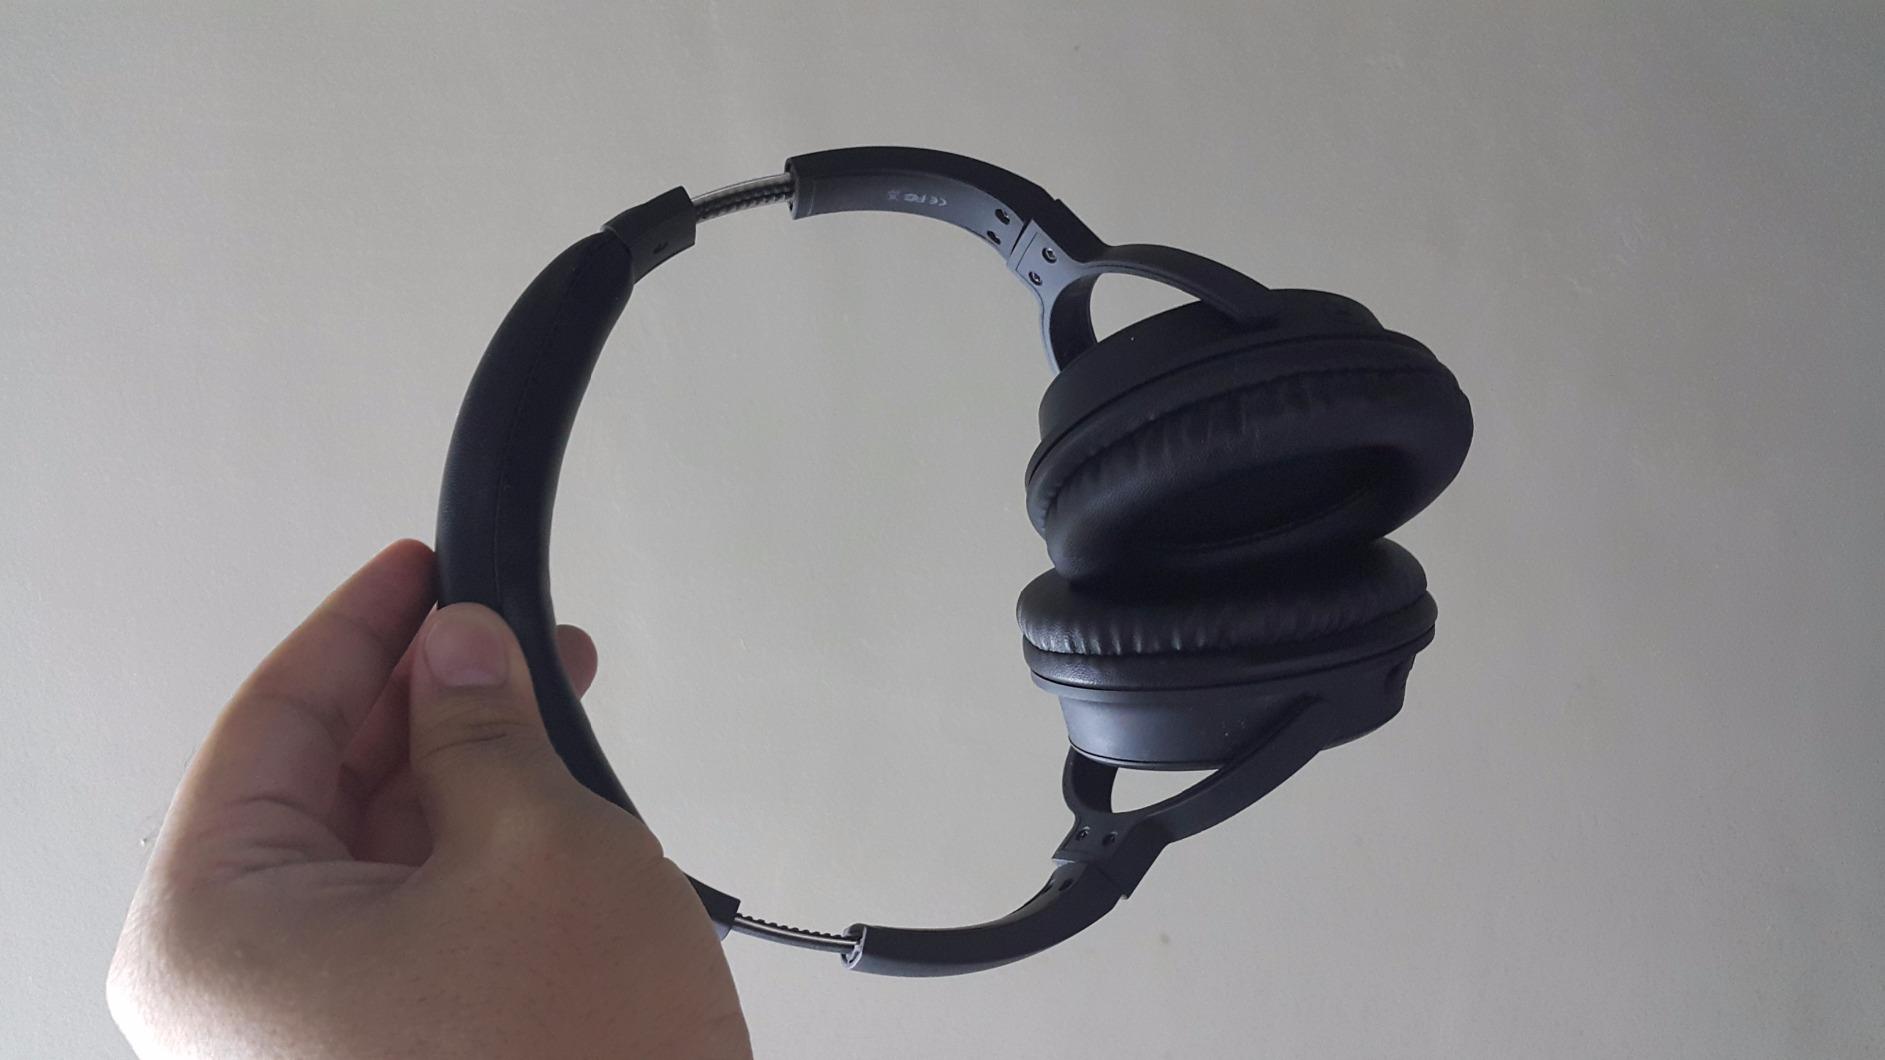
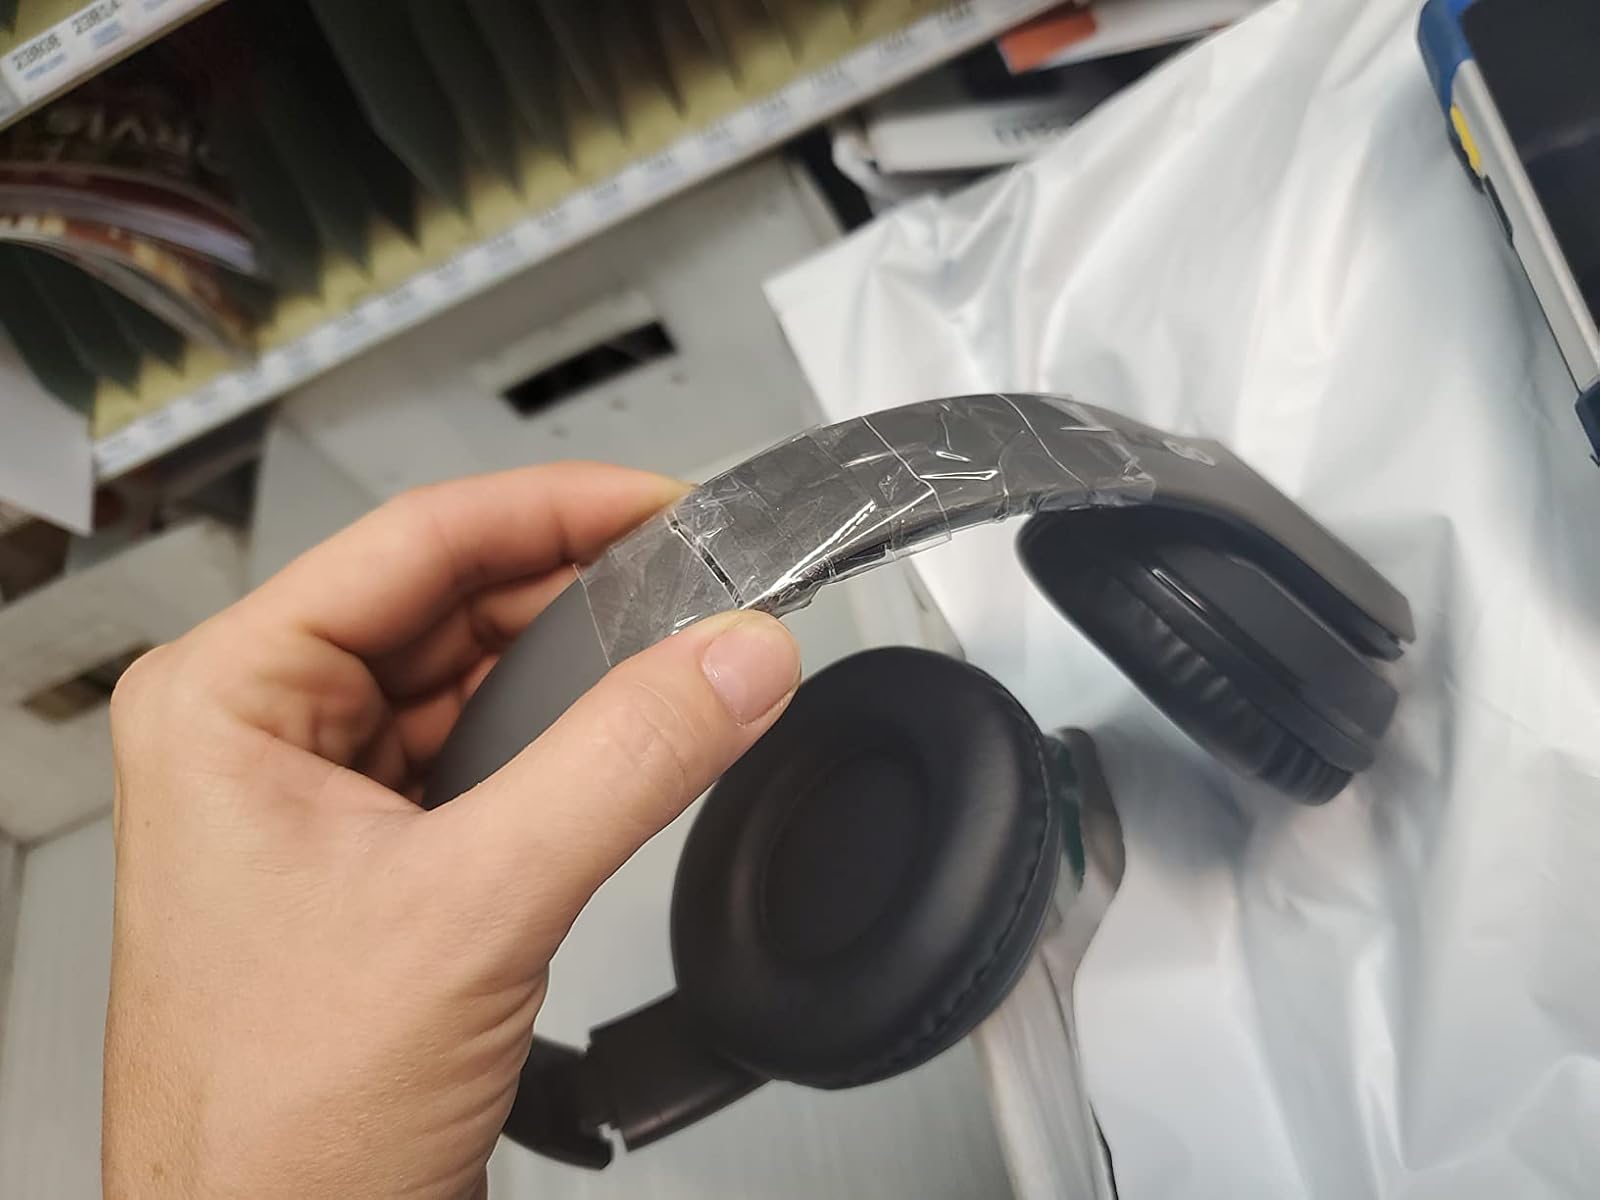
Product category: headphones
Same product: no